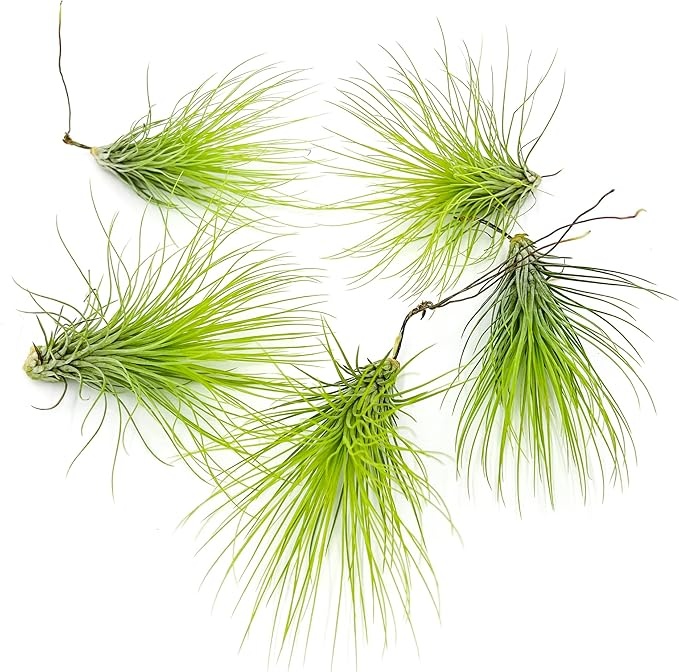
Air Plants - Tillandsia Andreana, Large 4-6" - 5ct - Live Arrival Gauranteed - House Plants for Home Decor & Gift
About This LIVE AIR PLANT: Includes 5 Tillandsia Andreana Air Plant approximately 2-4” in length with a ragnaroc Care Card. This wispy air plant grows neon-green, delicate foliage which gradient to neon-yellow at the ends with bright orange, almost red blooms. While it resembles funckiana in form and flower, this air plant does not grow from a stem. The delicate foliage on these live plants make them vulnerable in heat or cold due to its thin leaves. Make sure they get plenty of airflow and mist frequently. PLANT CARE: Tillandsia Andreana likes getting misted with water 2-3 times per week and bright, indirect light with strong airflow. Use non-chlorinated water free of salts to maintain foliage conditions. No soil needed! TRANSFORM ANY SPACE: With the unique beauty of Tillandsia Andreana! This striking air plant requires no soil, making it perfect for modern, minimalist decor. Display it in glass terrariums, on driftwood, or as a living ornament in your home or office. Easy to care for and visually captivating, it's a must-have for any plant lover. PERFECT GIFT: Experience the charm of Tillandsia Andreana, an exotic air plant that brings a touch of nature's elegance to your decor. Its vibrant, feathery leaves create a stunning focal point whether suspended in a hanging display or nestled in a decorative bowl. Low-maintenance and versatile, it's the perfect gift for adding life and style to any setting! Overview Brand : ragnaroc Color : Andreana Sunlight Exposure : Full Sun Unit Count : 5.0 Count Product Care Instructions : Water Soil Type : Sandy Soil Moisture Needs : Moderate Watering
Brand: ragnaroc
Category: Home & Garden > Plants > Indoor & Outdoor Plants > Potted Houseplants